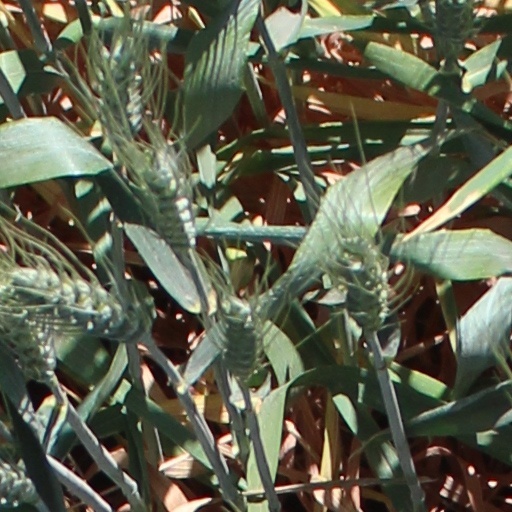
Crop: wheat